Iddhi

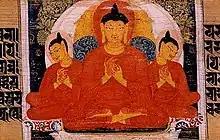

Iddhi (Pali; Sanskrit: ṛddhi) in Buddhism refers to "psychic powers", one of the six supranormal powers ("abhijñā") attained by advanced meditation through the four "dhyānas". The main sense of the word seems to be "potency".